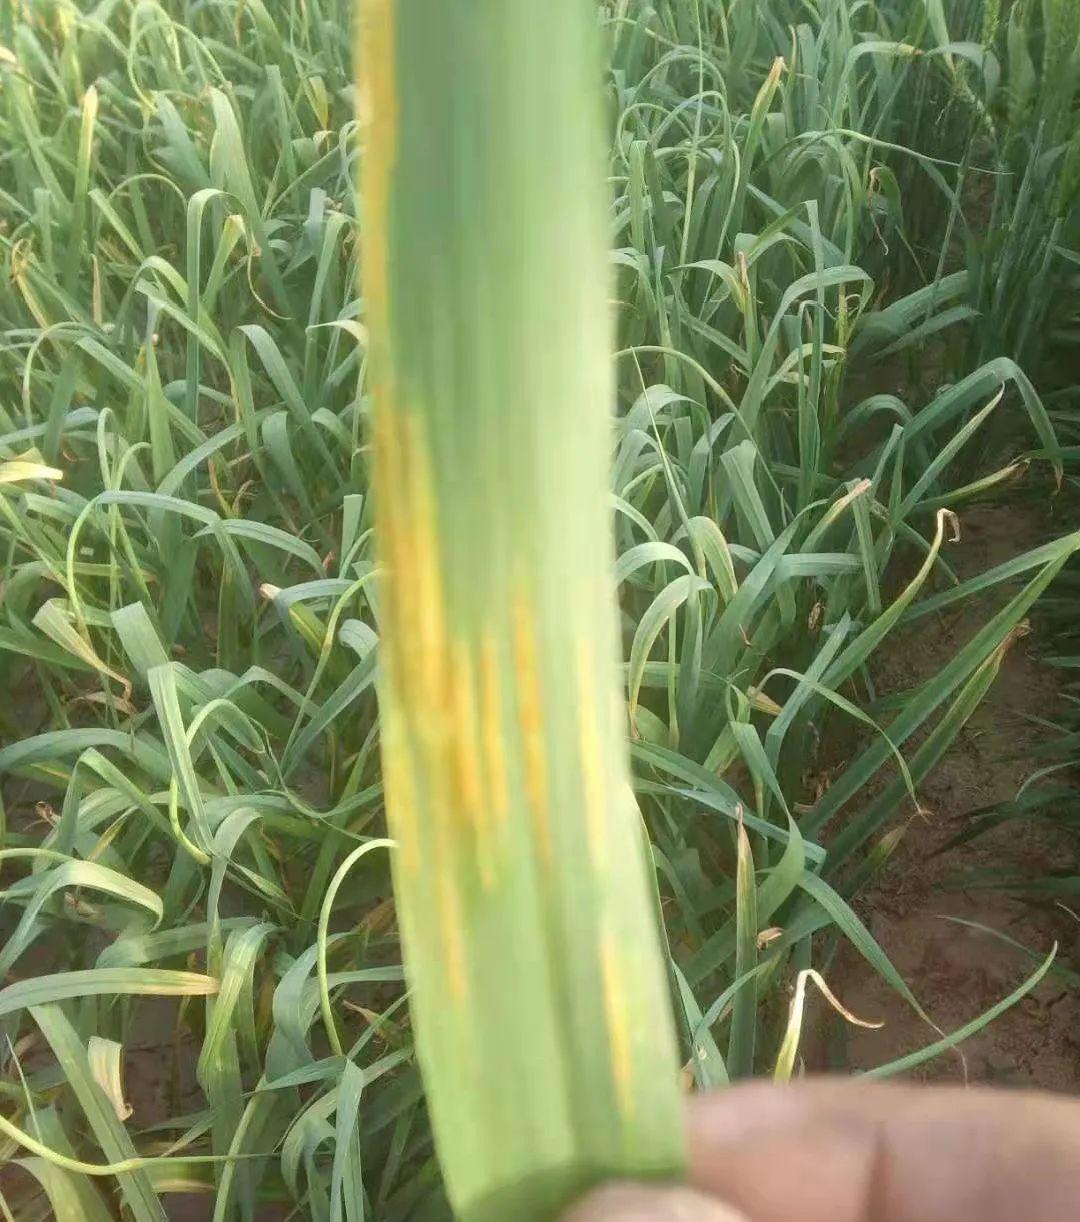
Plant: Wheat
Disease: wheat stripe rust